Old Tampa Children's Home

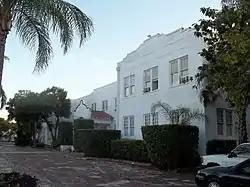

The Old Tampa Children's Home (also known as the Good Samaritan Inn) is a historic home in Tampa, Florida. Some sources have it located at 3302 North Tampa Avenue but this is incorrect. It is actually one block east on Florida Avenue. On July 22, 1999, it was added to the U.S. National Register of Historic Places.